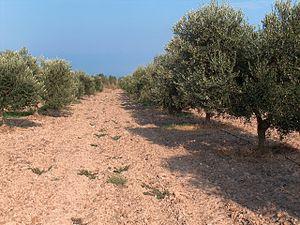
L’olivier est un arbre fruitier qui produit les olives, un fruit consommé sous diverses formes et dont on extrait une des principales huiles alimentaires, l'huile d'olive. C'est la variété, domestiquée depuis plusieurs millénaires et cultivée principalement dans les régions de climat méditerranéen, de l'une des sous-espèces de Olea europaea, une espèce d'arbres et d'arbustes de la famille des Oléacées.